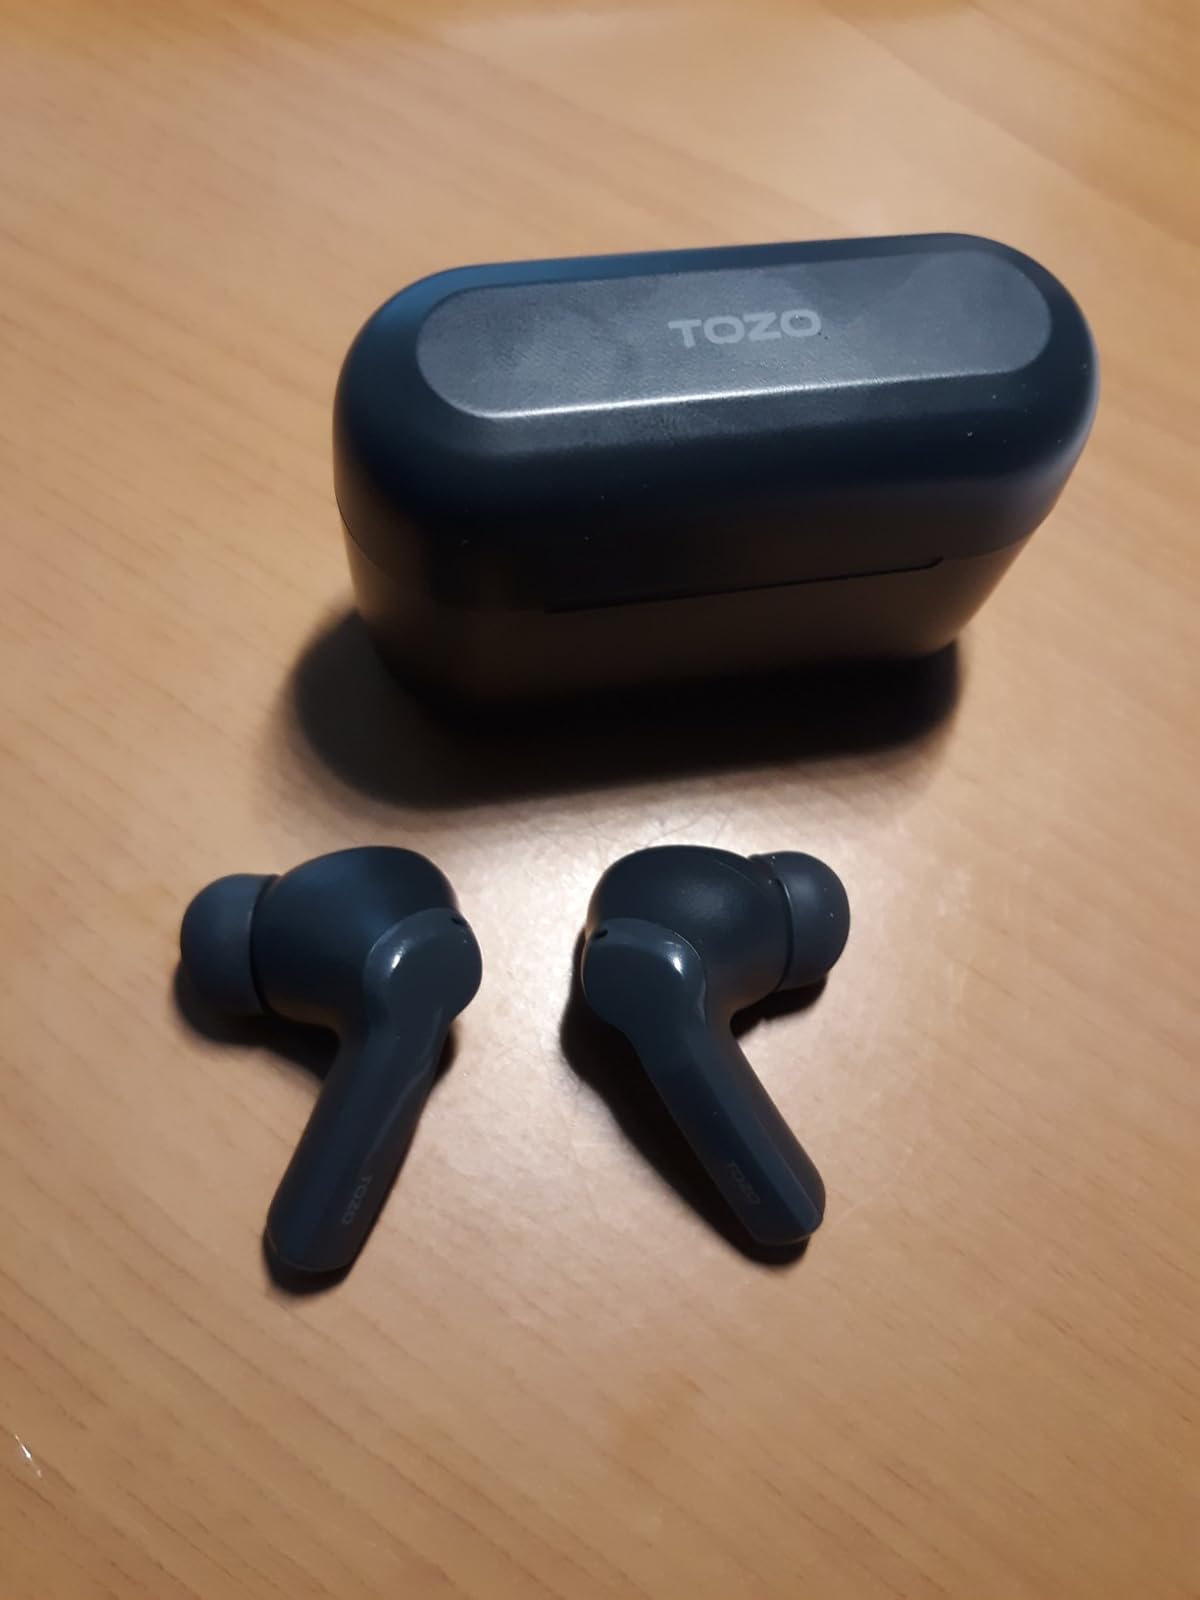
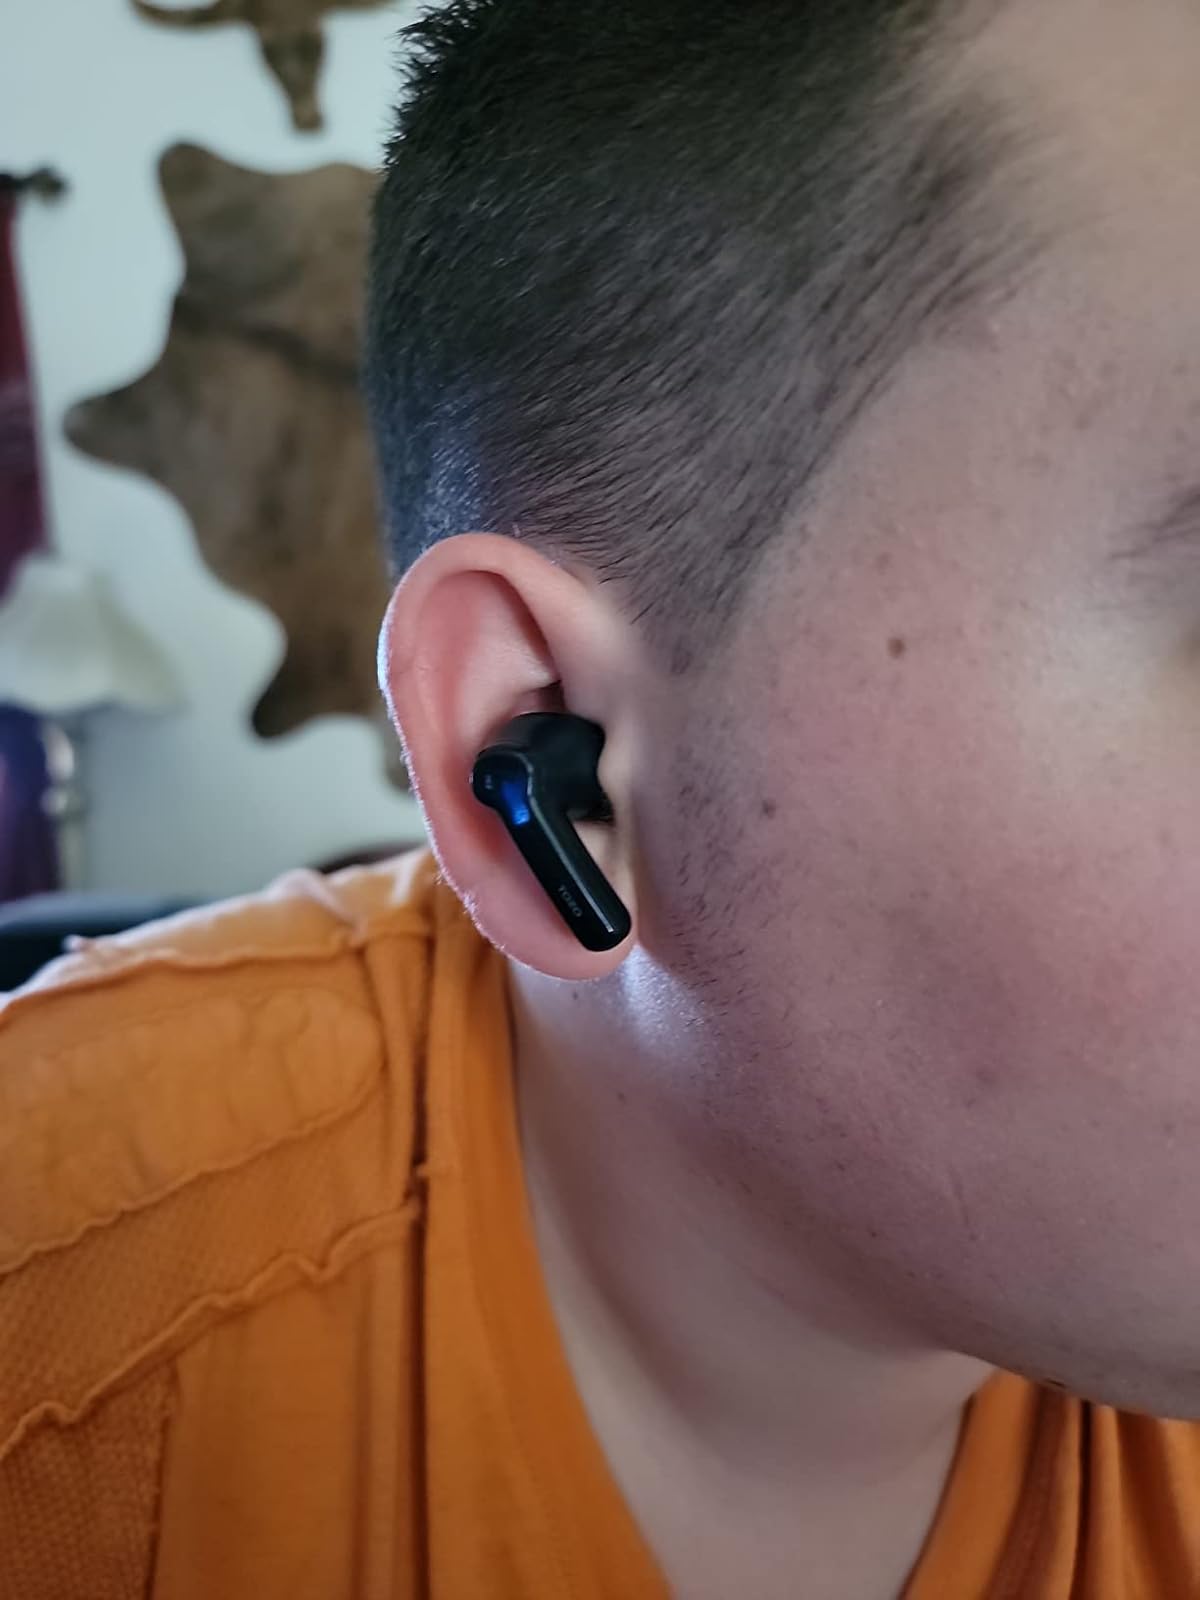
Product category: earbuds
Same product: yes